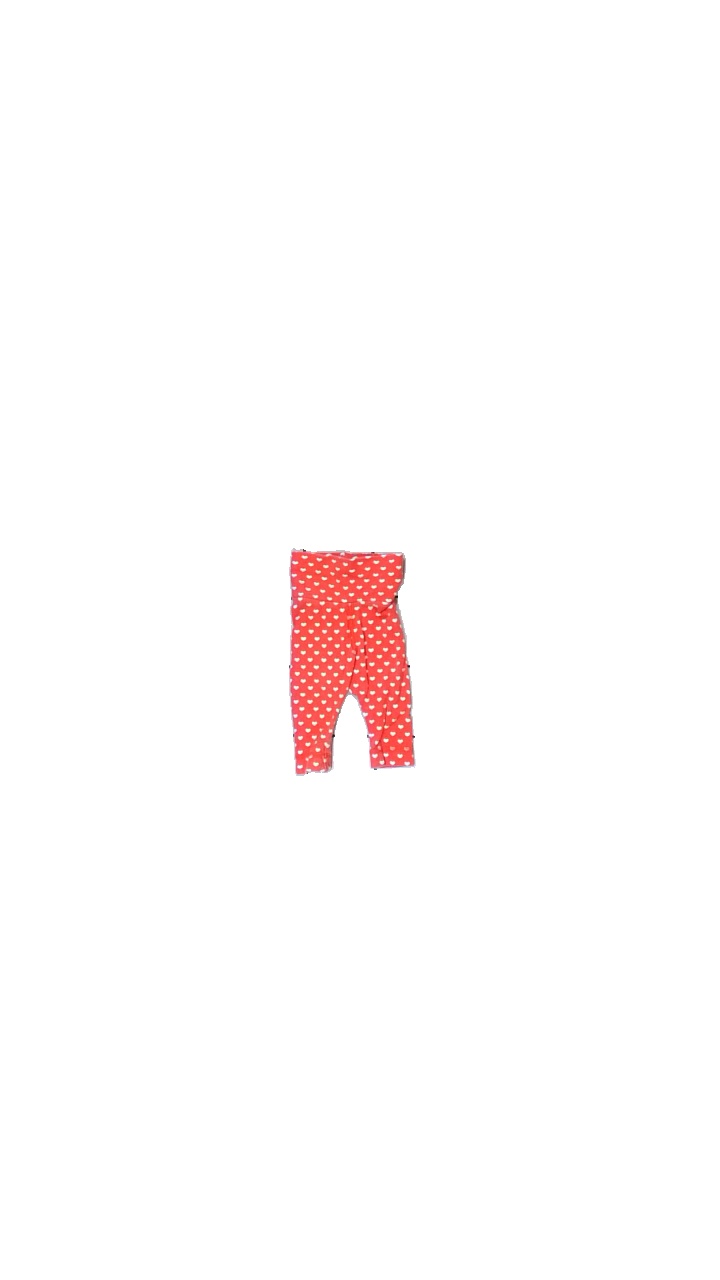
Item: Tights (Children)
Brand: H&m
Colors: White, Red
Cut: Regular
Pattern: Other
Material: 100% cotton
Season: All
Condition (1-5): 3
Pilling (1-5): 5
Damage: fabric is worn out
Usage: Recycle
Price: <50